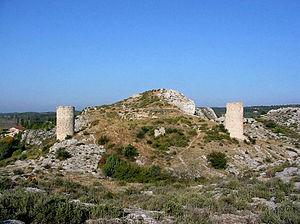
Vue générale du site archéologique des Tours de Castillon, à Paradou (Bouches-du-Rhône), France.
Les tours de Castillon sont un site archéologique situé à Paradou sur la chaîne de la Pène. Le site a été habité entre le IIᵉ siècle av. J.-C. et le XVᵉ siècle, avec un maximum de population entre les XIIIᵉ et XIVᵉ siècles. Il a ensuite été abandonné par ses habitants qui sont allés peupler le nouveau village à quelques centaines de mètres plus au nord, dénommé aujourd'hui Paradou.
La liste des châteaux et bastides des Bouches-du-Rhône recense de manière non exhaustive les mottes castrales ou château de terre, les châteaux, château fort ou château de plaisance, les châteaux viticoles, les maisons fortes, les bastides bourgeoises situés dans le département français des Bouches-du-Rhône. Il est fait état des inscriptions et classements au titre des monuments historiques.
Les rochers de la Pène, aussi appelés les « Collines », sont un étroit chaînon s'étendant d'ouest en est, dans le massif des Alpilles, sur le territoire des communes de Fontvieille, Paradou, Maussane-les-Alpilles et Mouriès. Ils culminent à 58 mètres d'altitude au sud de Paradou. Ils présentent une pente marquée vers le sud et sont constitués de bancs calcaires du Crétacé supérieur.